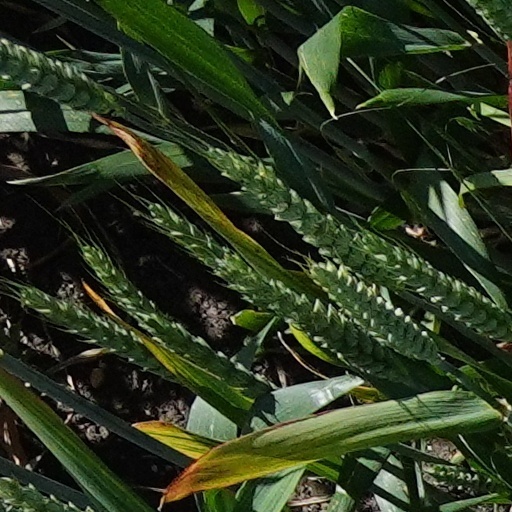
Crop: wheat